Katharine Woolley

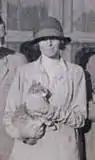

Katharine Elizabeth, Lady Woolley (née Menke; June 1888 – 8 November 1945) was a British military nurse and archaeologist who worked principally at the Mesopotamian site of Ur. She was married to archaeologist Leonard Woolley.